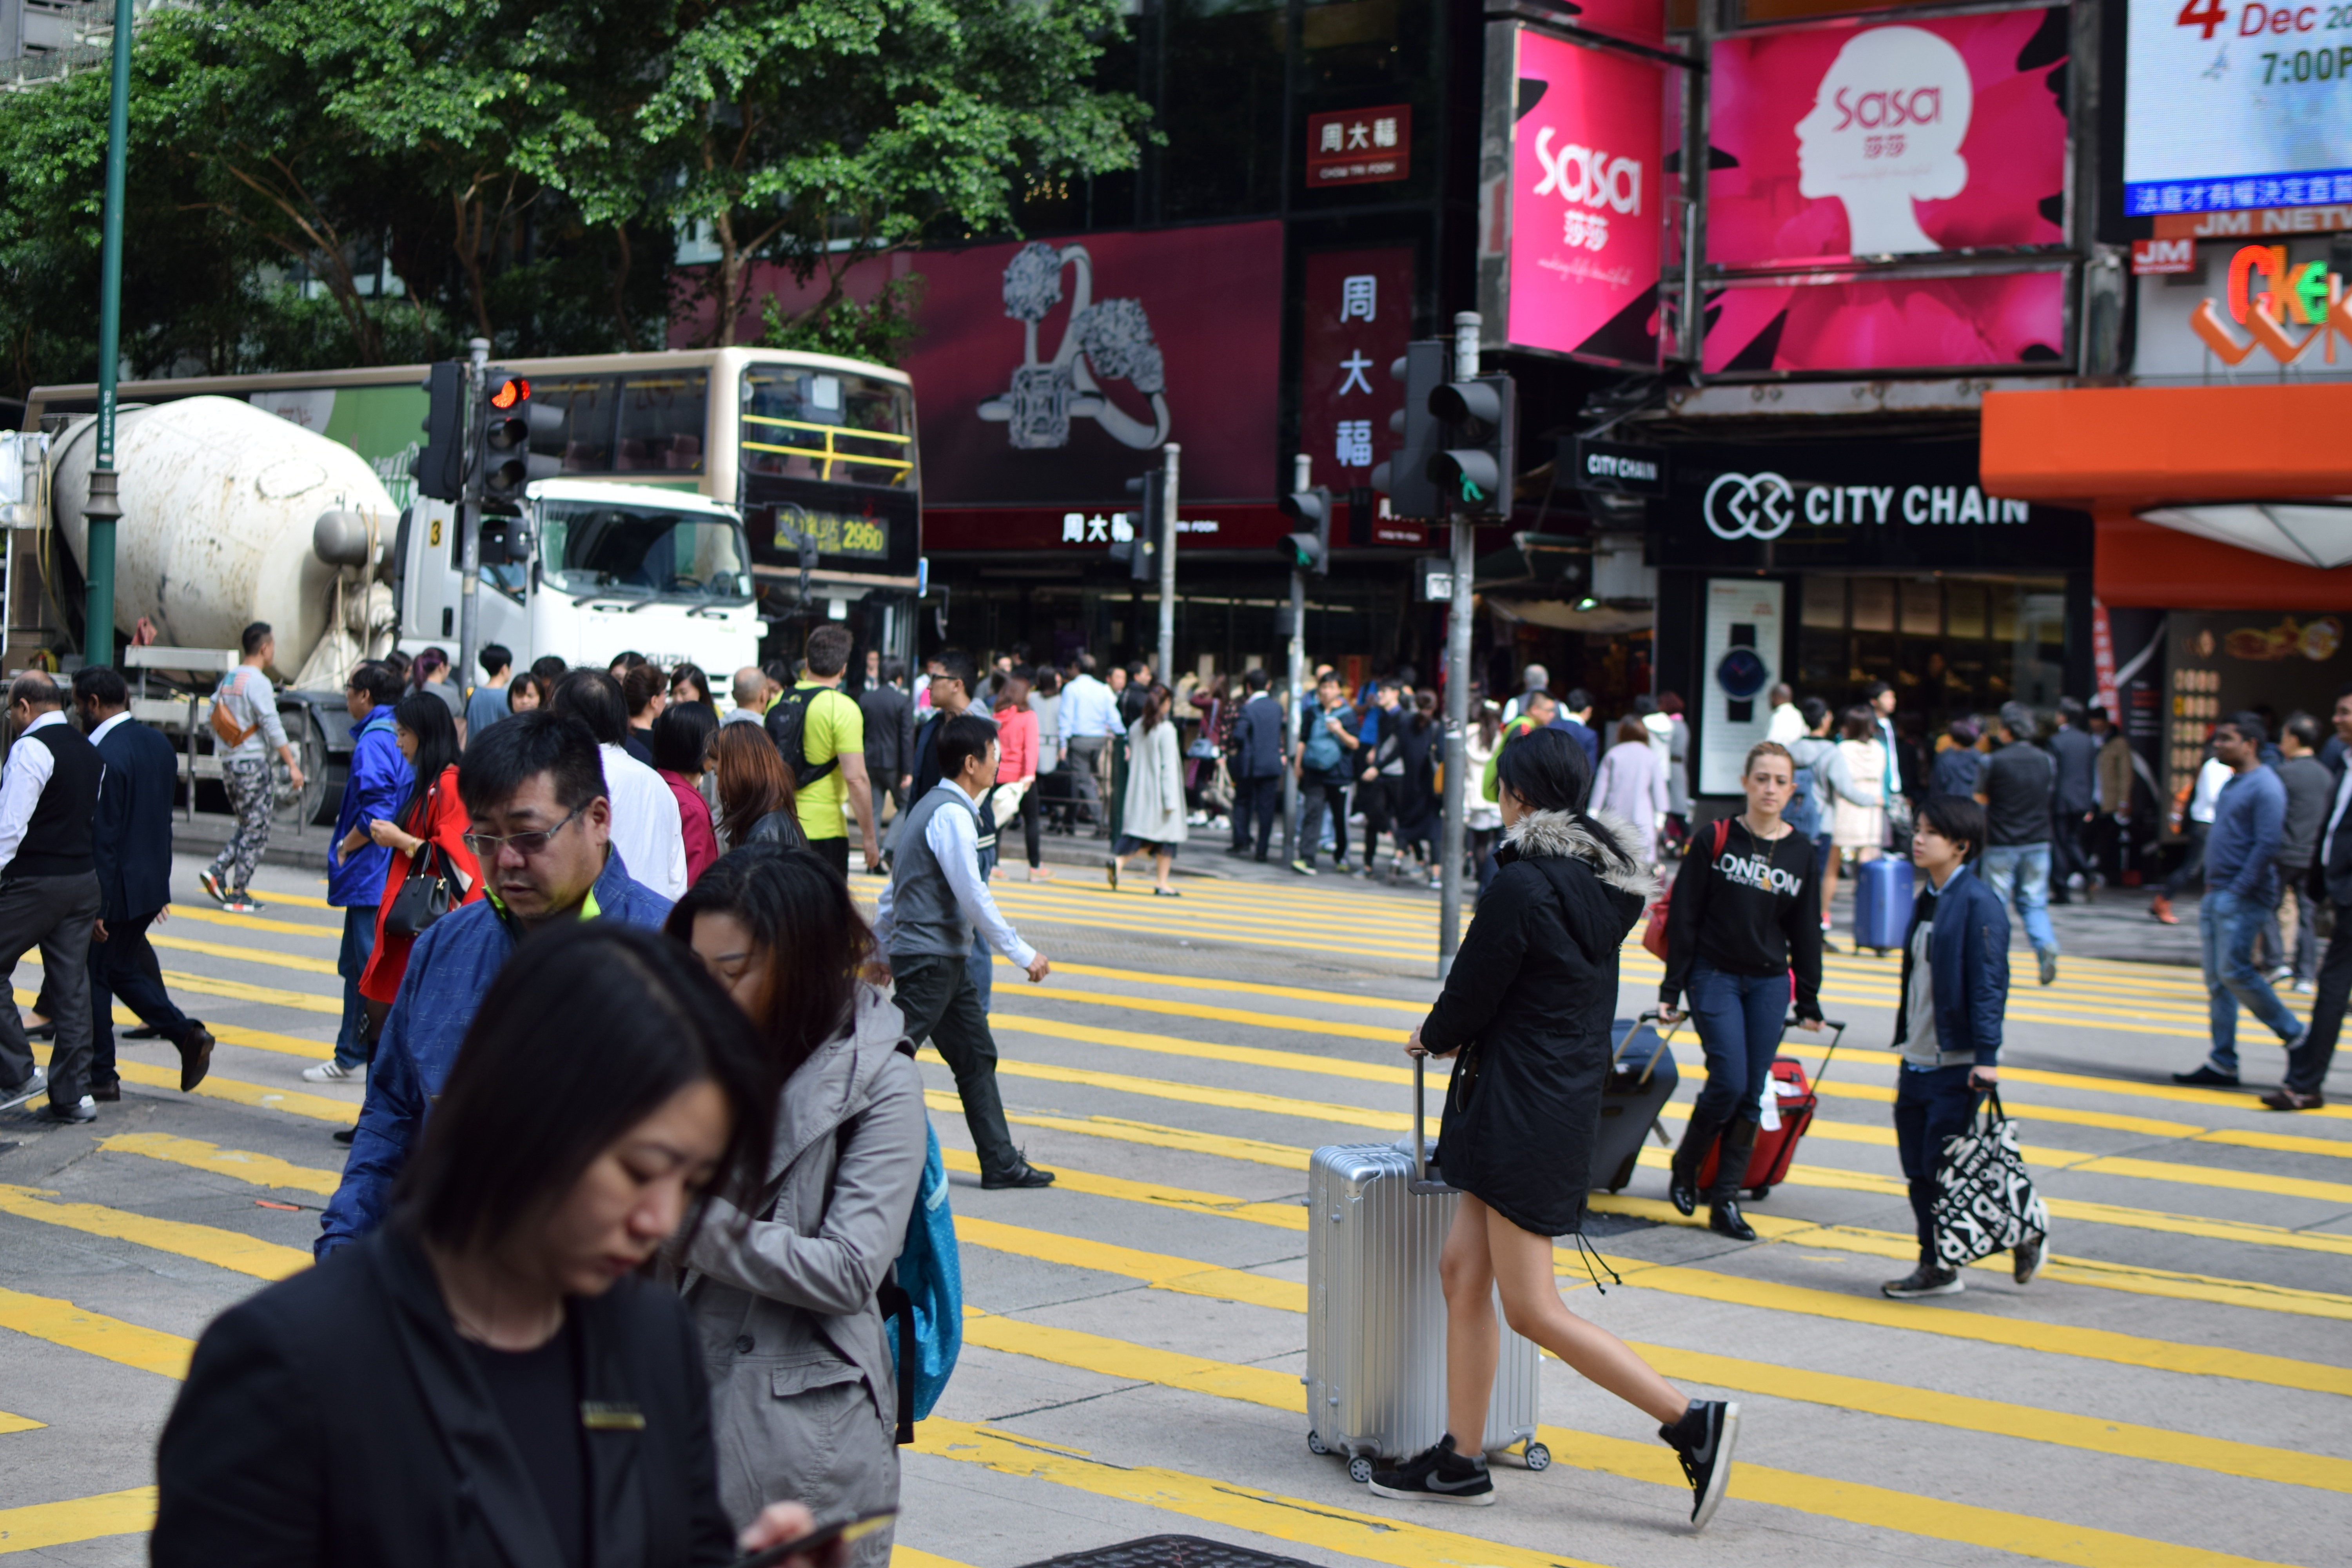
pedestrian, road, street, crowd, infrastructure, demonstration, endurance